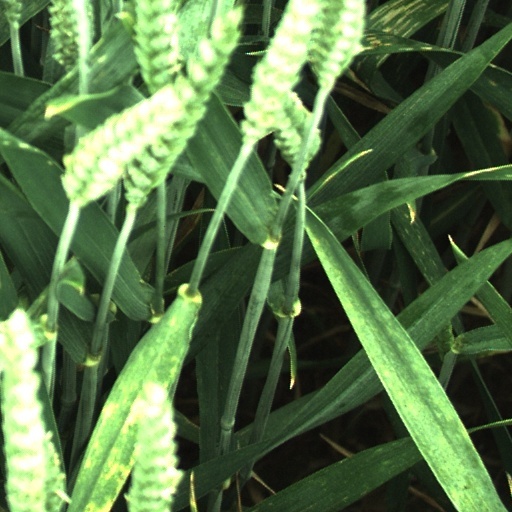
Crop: wheat